Lyuh Woon-hyung

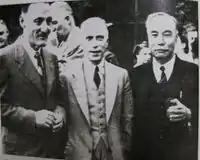
Lyuh during the Soviet-US Committee in May 1946.

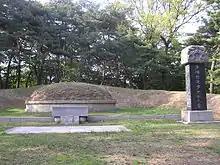
Resting place in Seoul

On 21 February 2008, Lyuh Woon-hyung was posthumously awarded the Order of Merit for National Foundation Republic of Korea Medal.